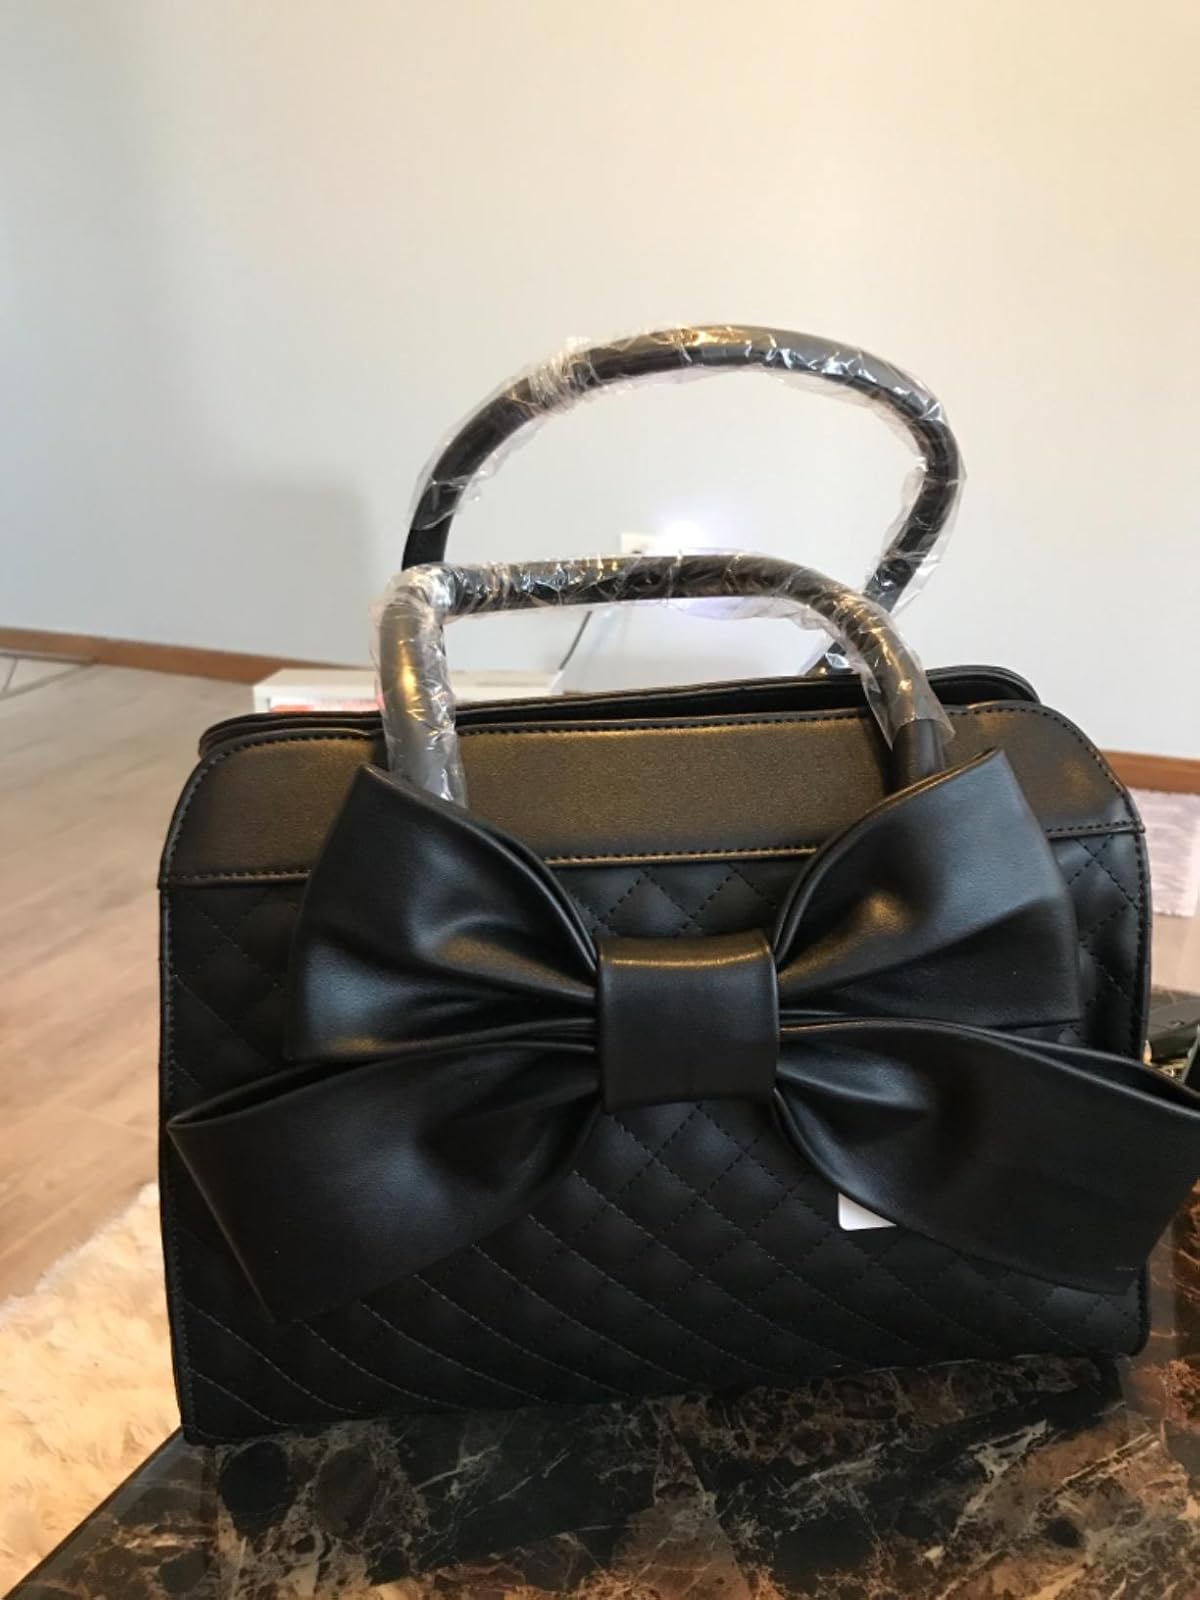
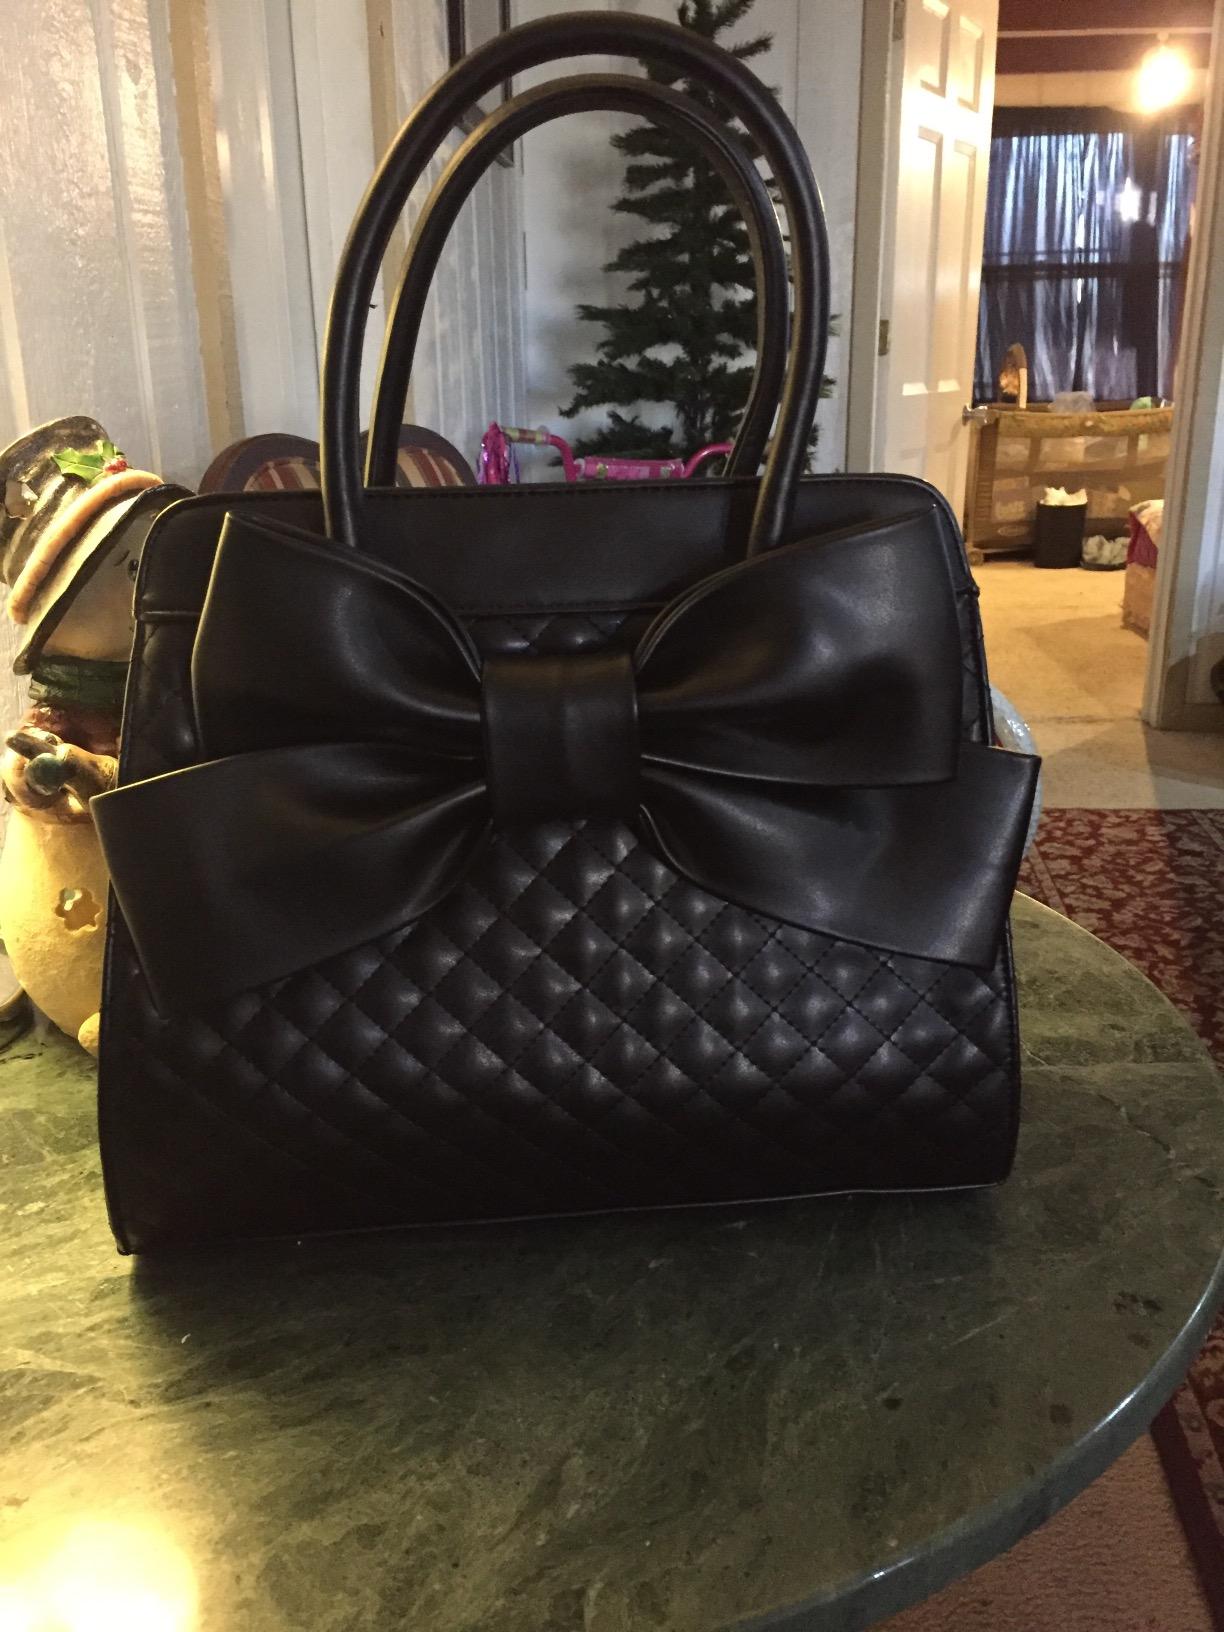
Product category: accessories_handbag
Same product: yes